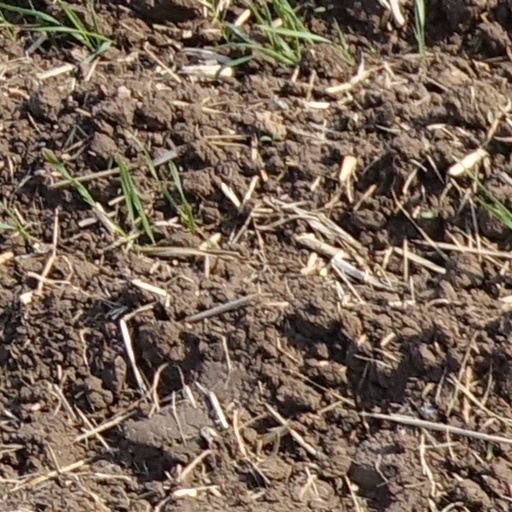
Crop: wheat